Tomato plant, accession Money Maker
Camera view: bottom (45 deg); turntable rotation: 120 degrees
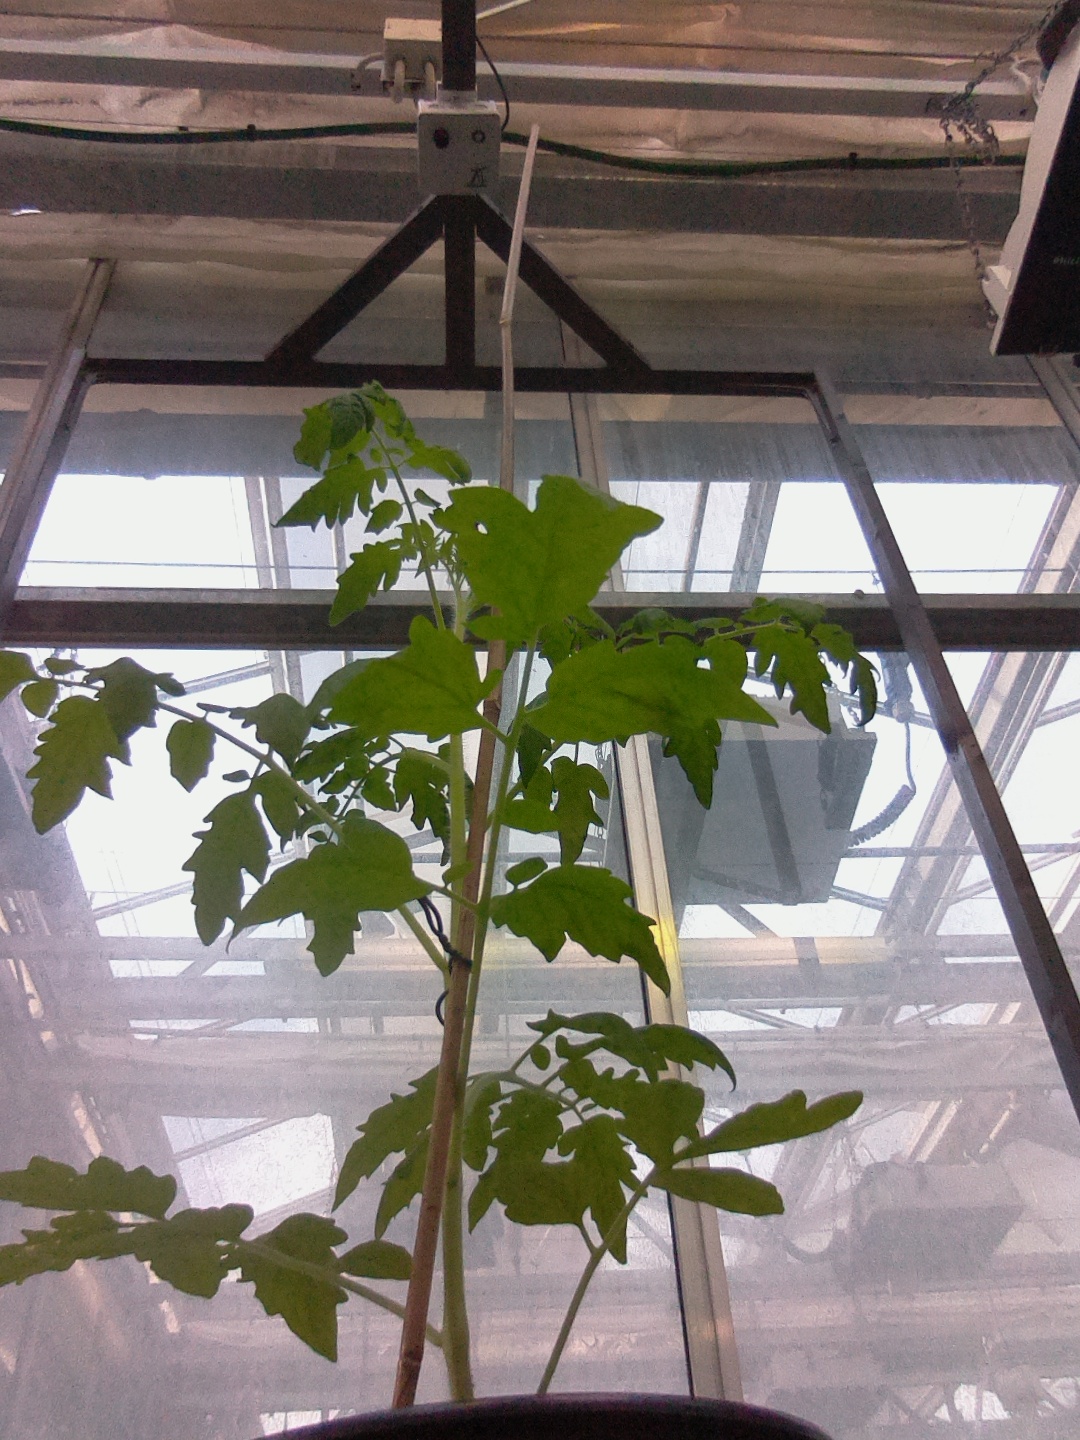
BBCH growth stage 19: 18 or more of true leaves visible